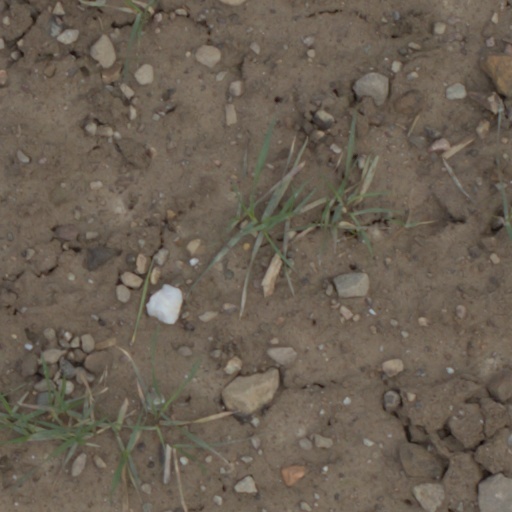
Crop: wheat